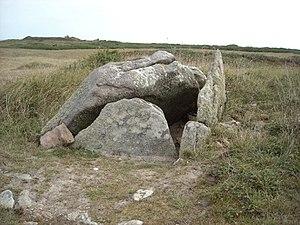
Dolmen de Beg-Lagad sur l'île d'Hoëdic.
Cet article recense les sites mégalithiques du Morbihan, en France.